Daredevils of the Clouds

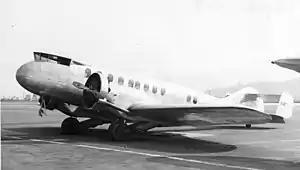
The Capelis XC-12 as a movie prop was used in numerous films including "Daredevils of the Clouds".

Under the working title, "Daredevils of the Sky", principal photography began in mid-February 1948 at the Republic Pictures Corp. studio and backlots, Los Angeles, California.